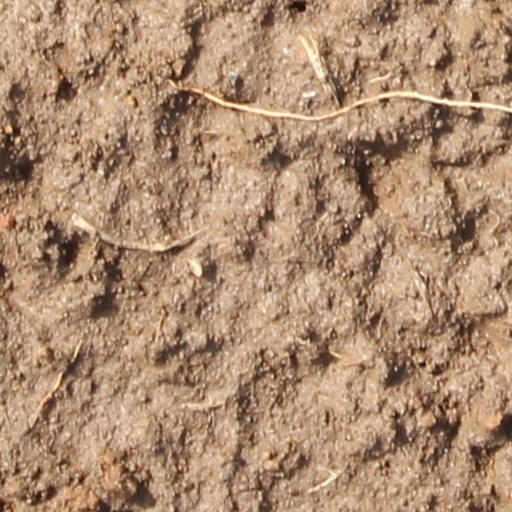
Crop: wheat